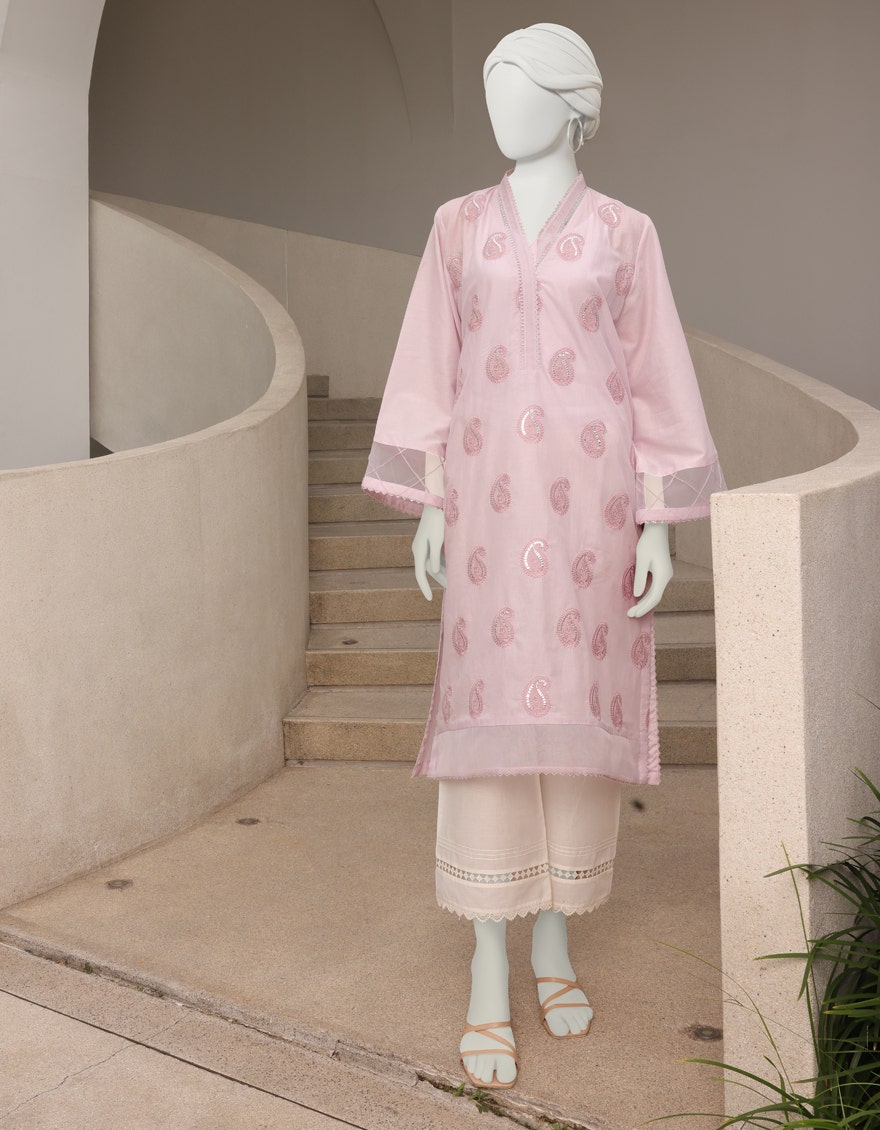
pink kashmir embroidered tunic